Manuel Cervantes

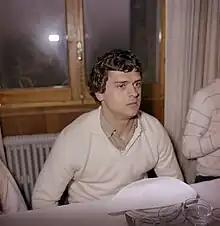

Manuel Cervantes García (born 6 April 1957) is a Spanish former professional footballer who played as a goalkeeper.